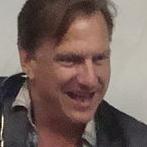
Age: 48